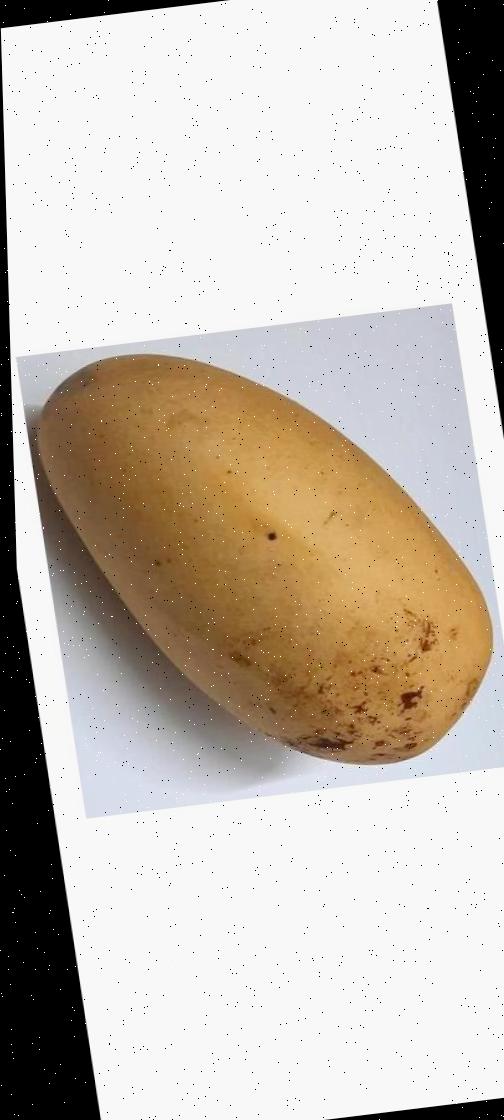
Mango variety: Katimon